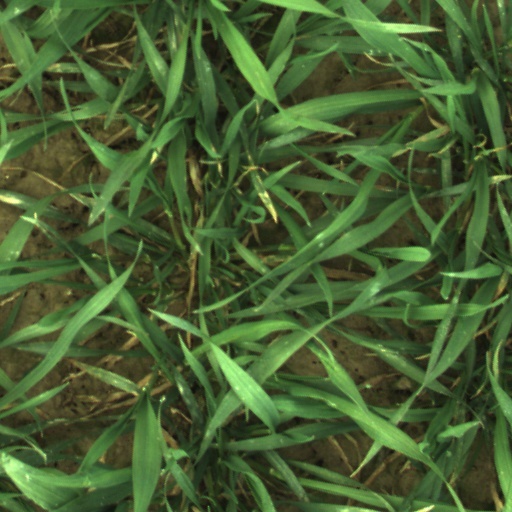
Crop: wheat